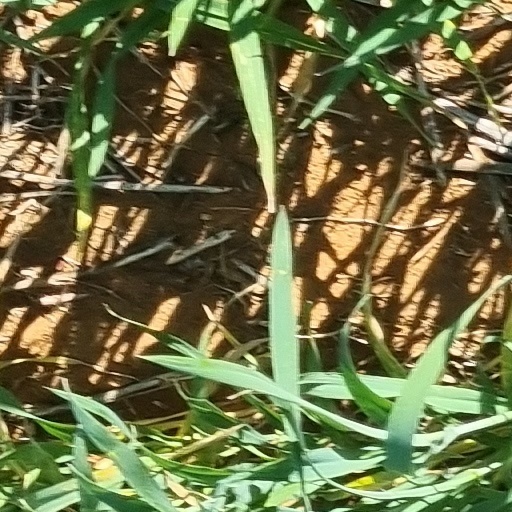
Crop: wheat